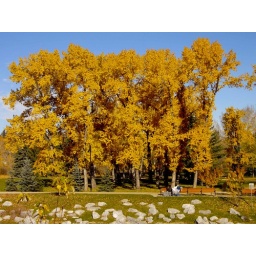
brilliant yellow trees and a homeless person along the Bow River in Calgary